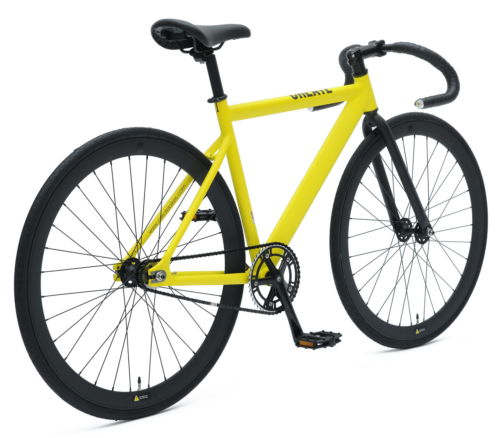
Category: bicycle